Kenosha unrest shooting

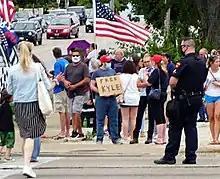
A man holds a "Free Kyle" sign near Bradford High School during President Donald Trump's visit on September 1, 2020.

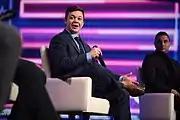
Rittenhouse speaking at AmericaFest, a four-day Turning Point USA conference in Phoenix, Arizona that featured Republican speakers, on December 21, 2021.

Public sentiment regarding the shootings was polarized. Coverage was both critical and supportive of Rittenhouse's actions, and used terms such as "vigilante" and "terrorist", but also "volunteer" and "maintaining peace" to describe him.